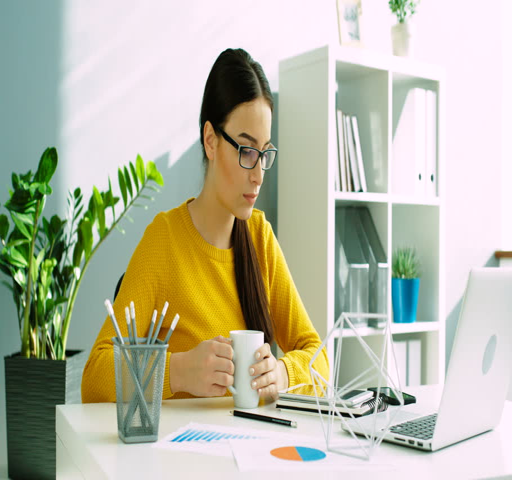
young business woman drinking coffee and watching to the laptop computer at the office .